Coalmont Formation

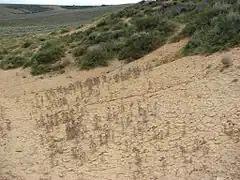
Coalmont Formation, Jackson County, Colorado

The Coalmont Formation (Tmc) is a geologic formation that outcrops in the North Park intermountain basin in Colorado. It contains fossil plants and coal layers dating back to the Paleogene period.